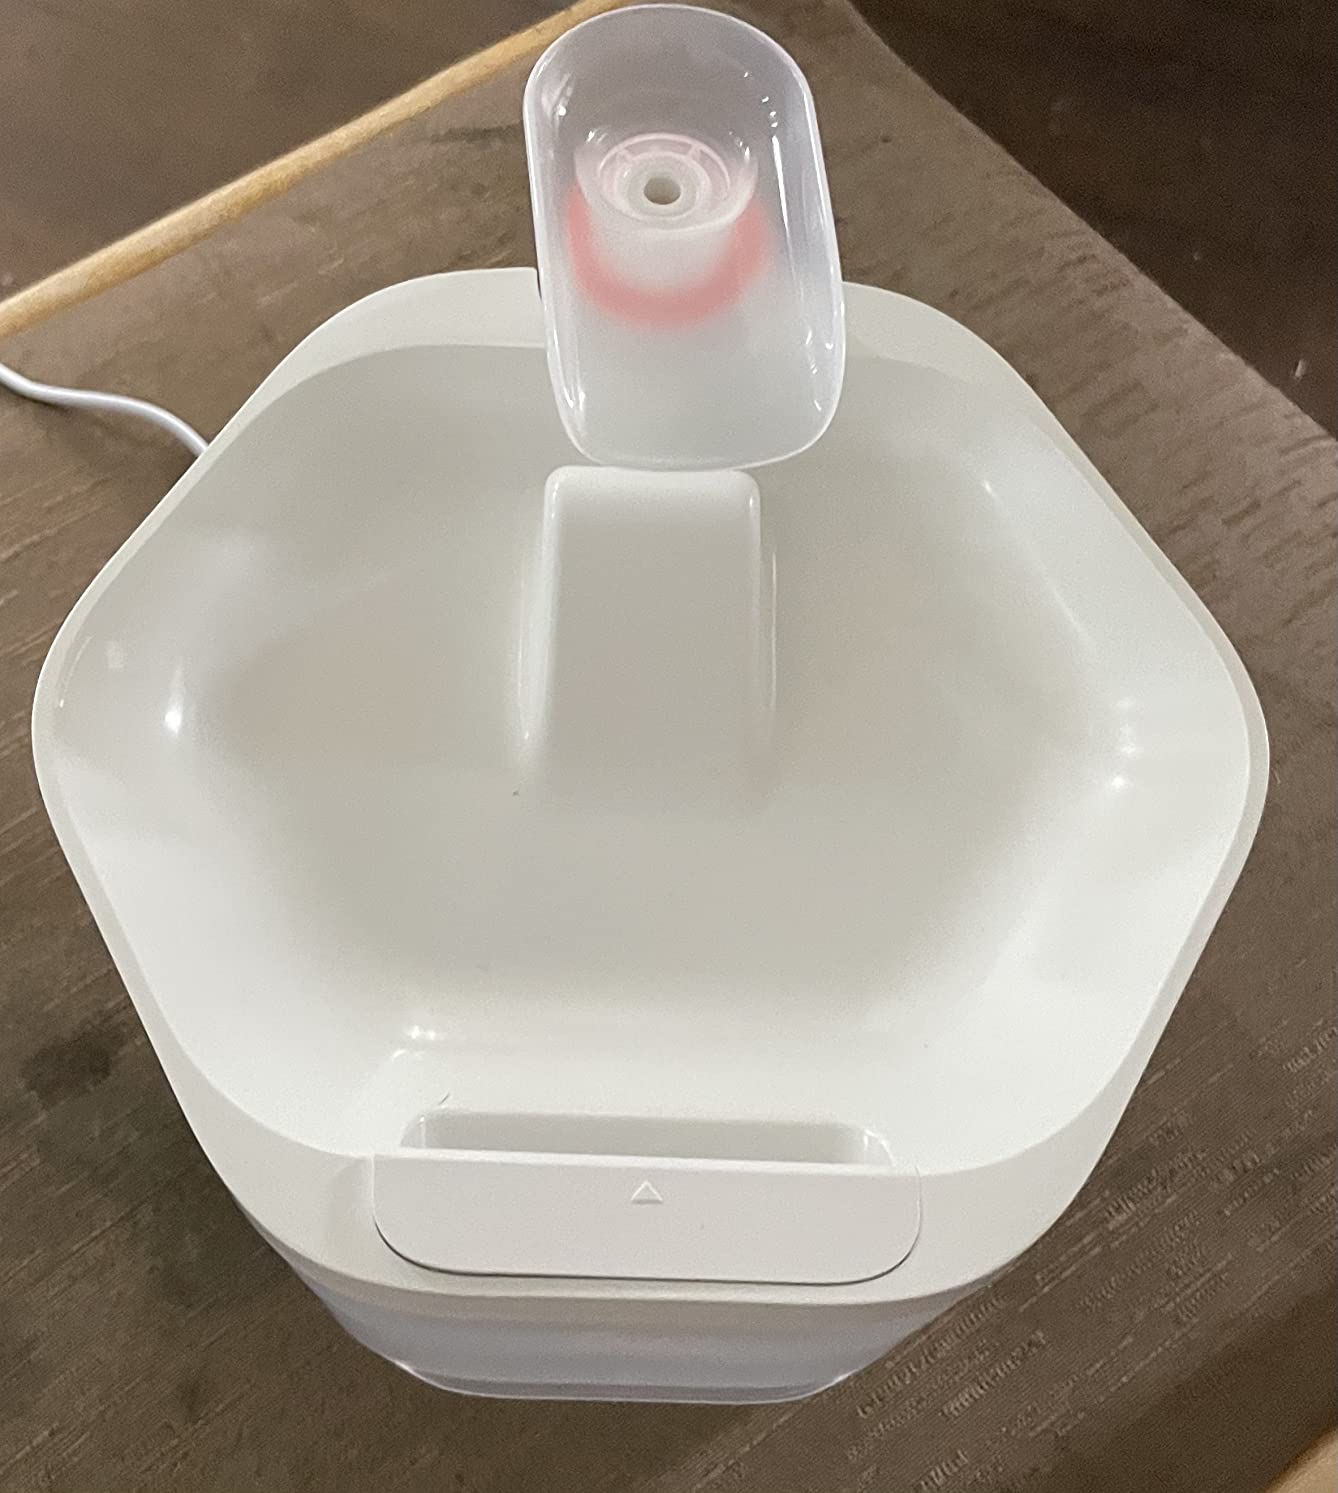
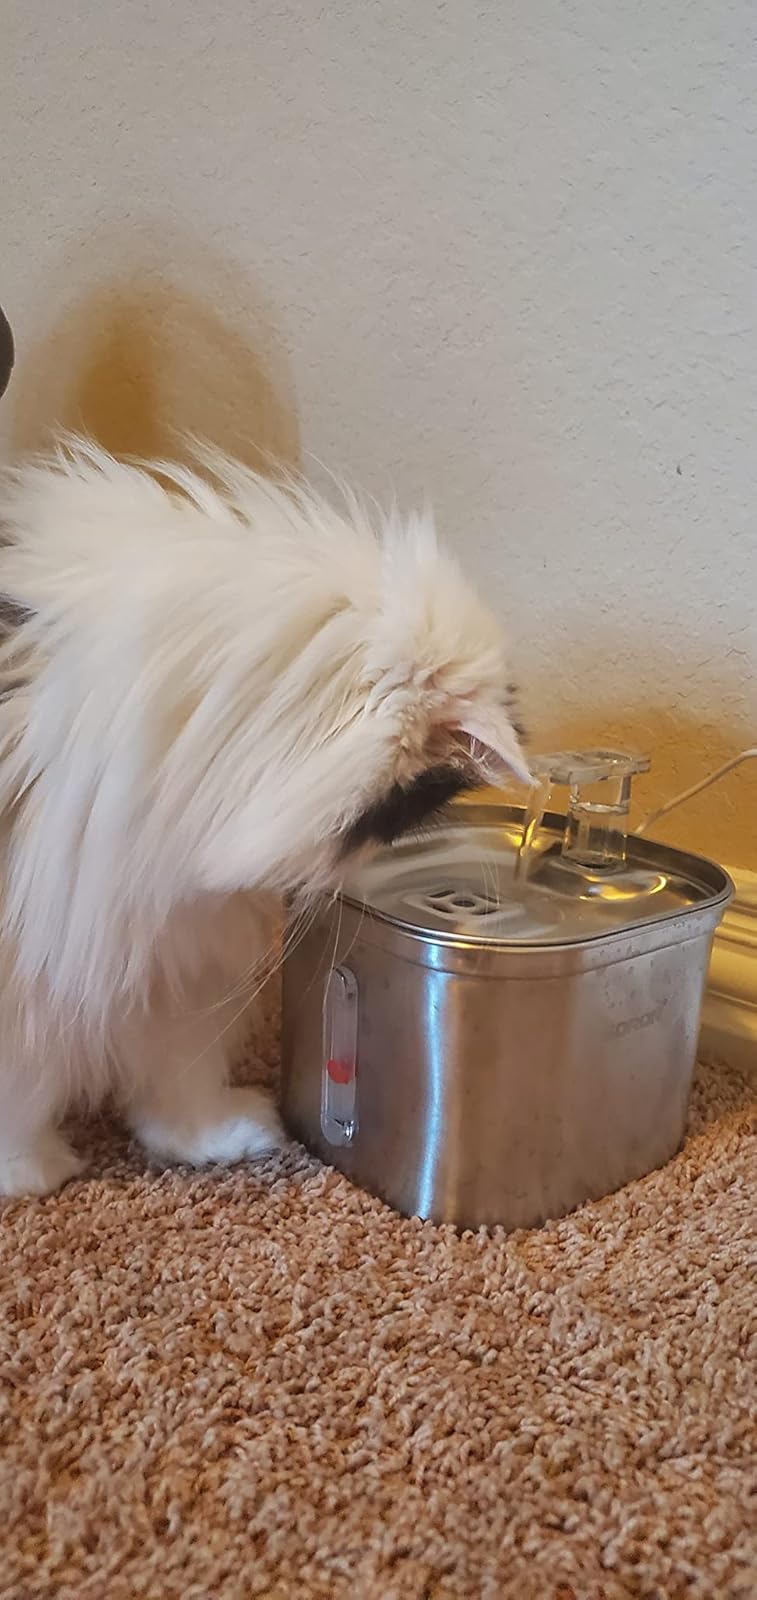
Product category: items_bowl
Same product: no